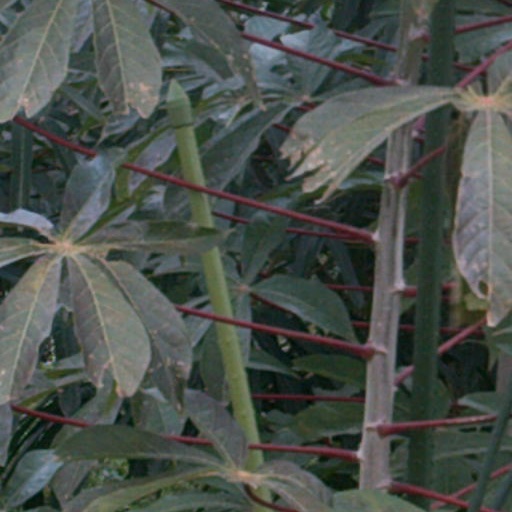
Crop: cassava